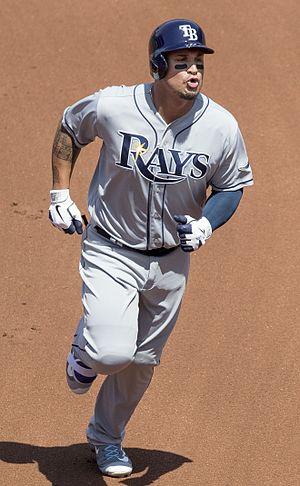
Oswaldo Celestino Arcia est un voltigeur des Ligues majeures de baseball.